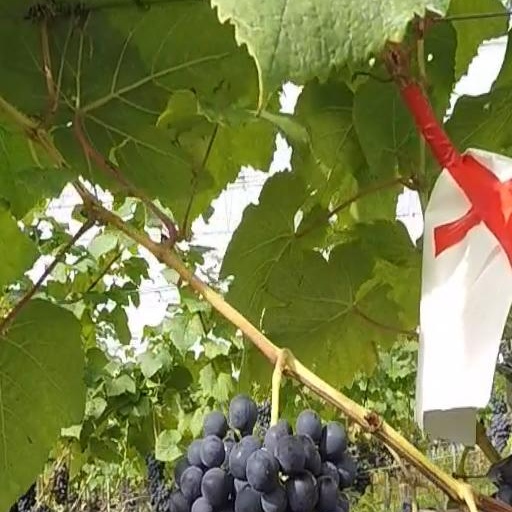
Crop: grape